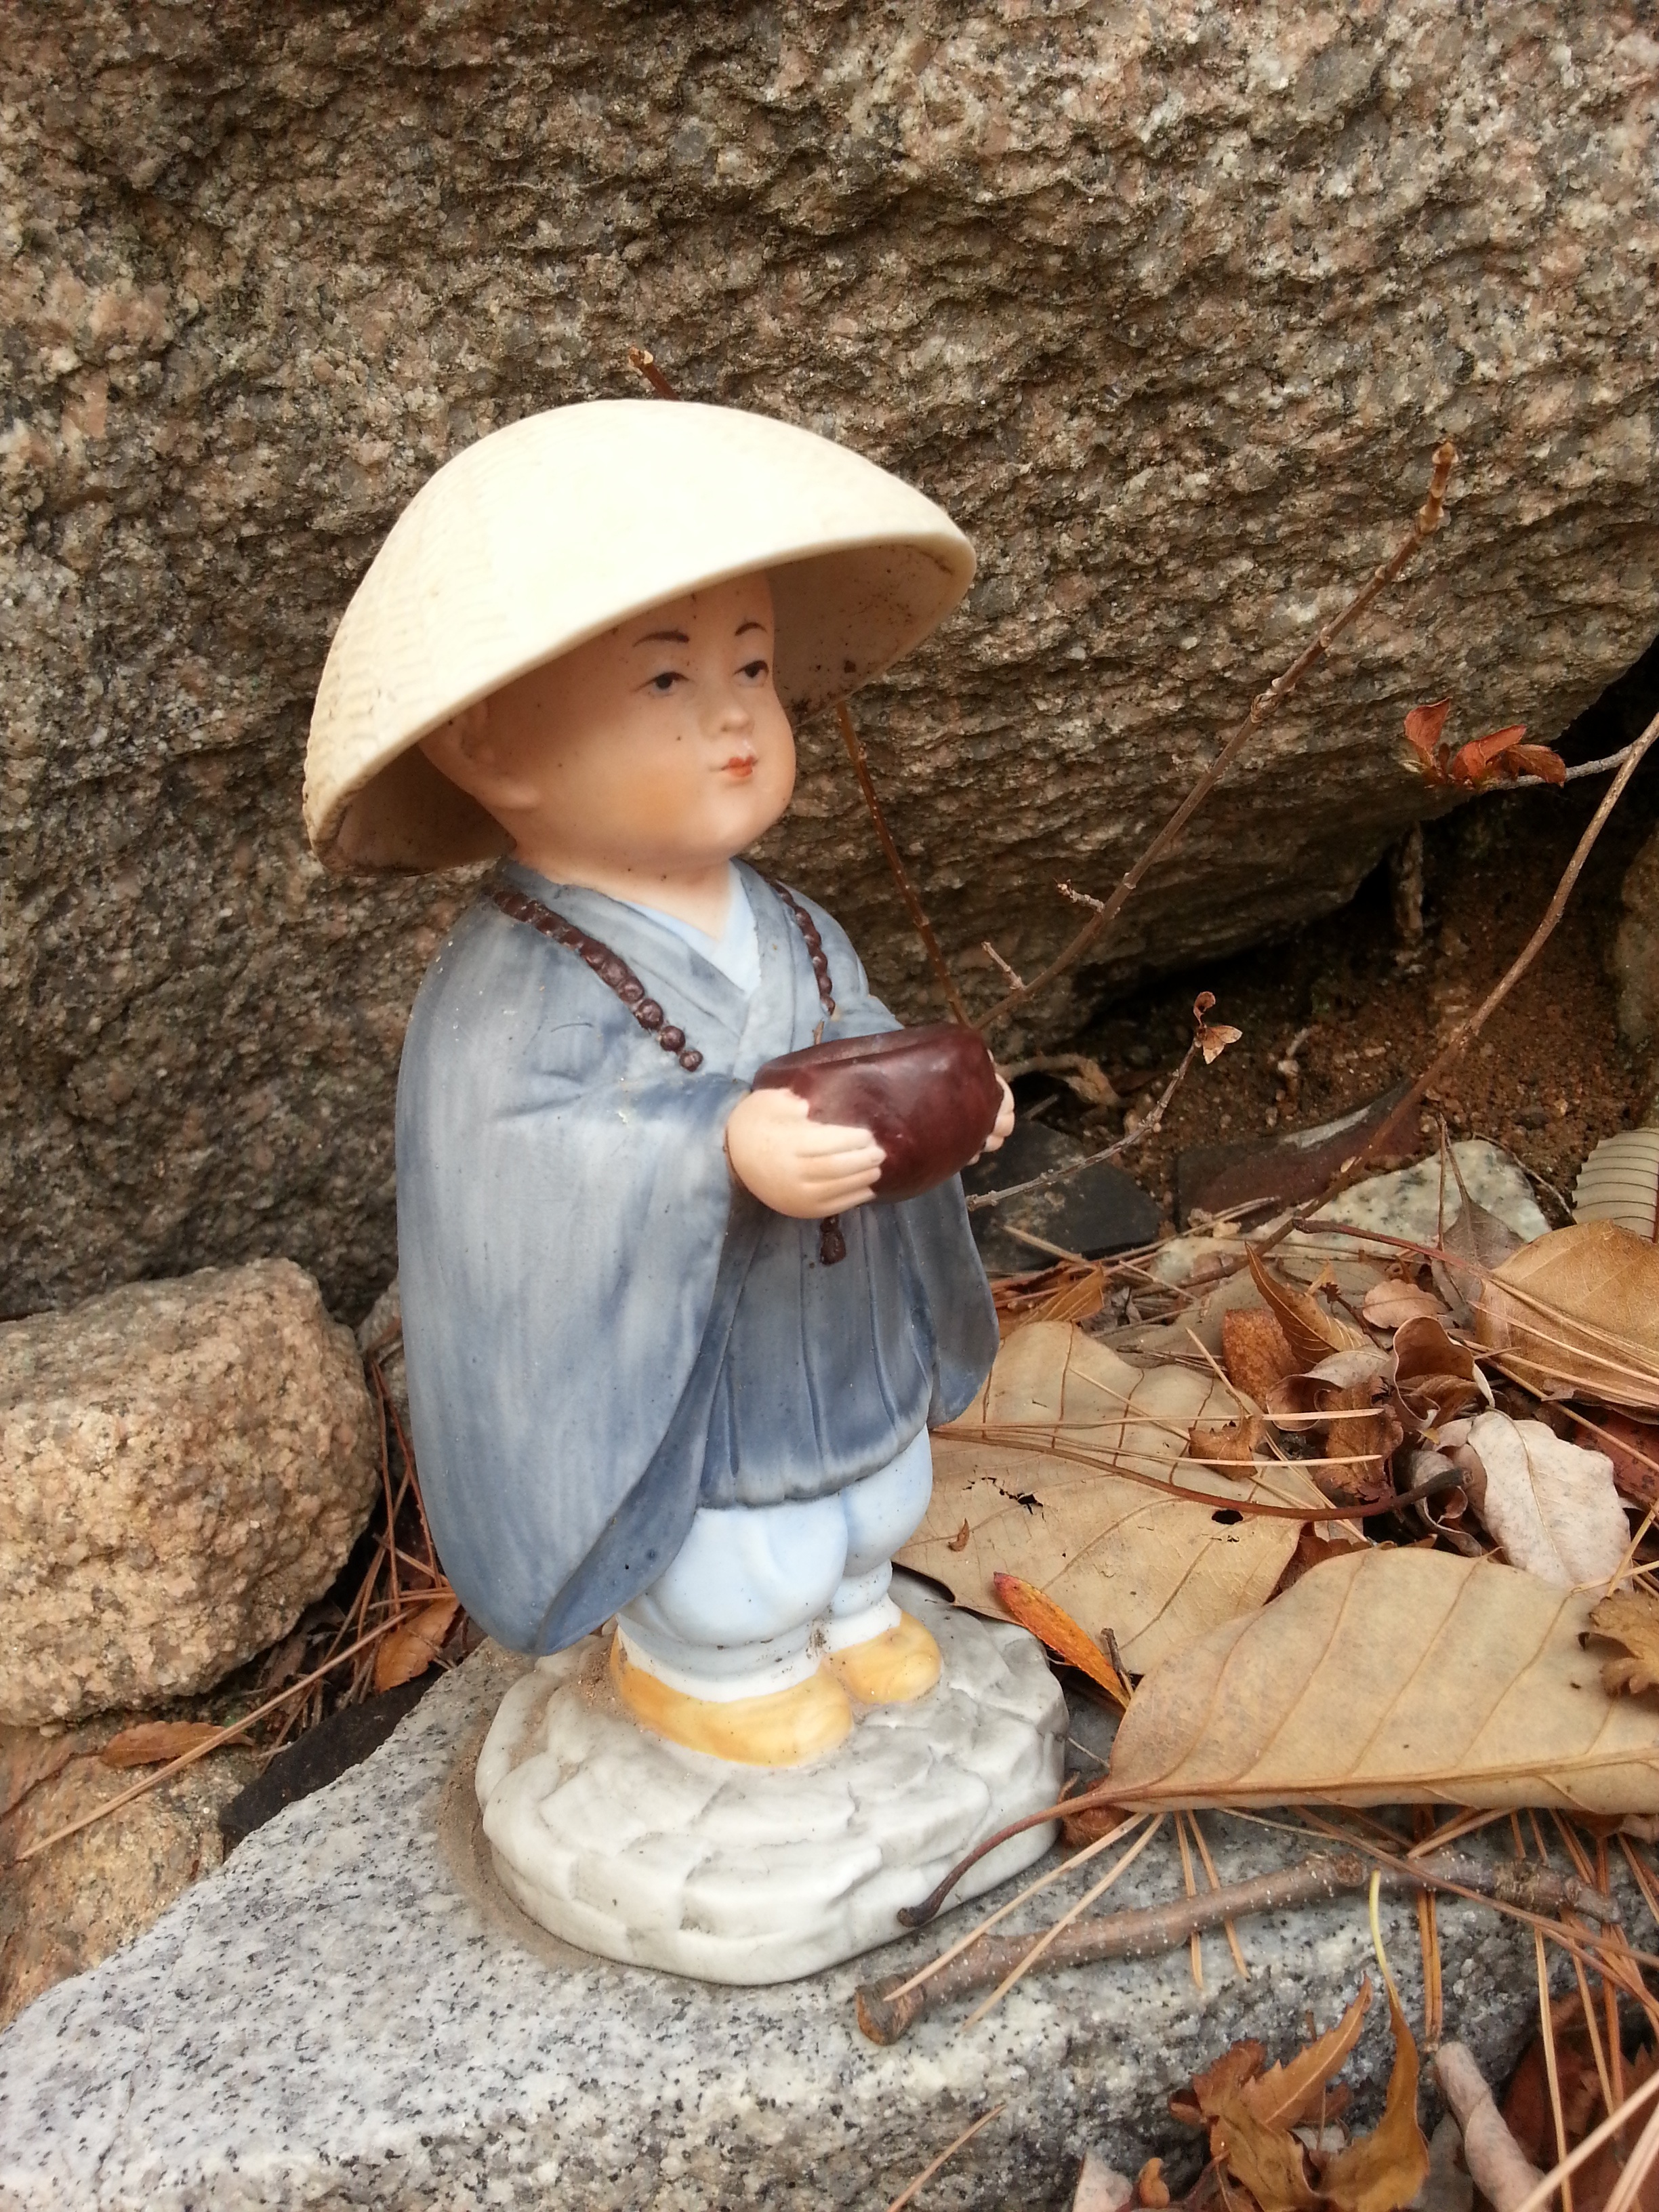
person, wood, monk, child, agriculture, doll, city state, copper squares